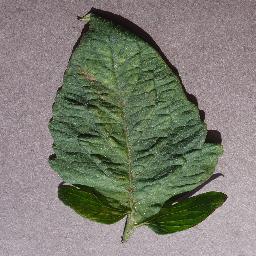
Label: Tomato___Target_Spot